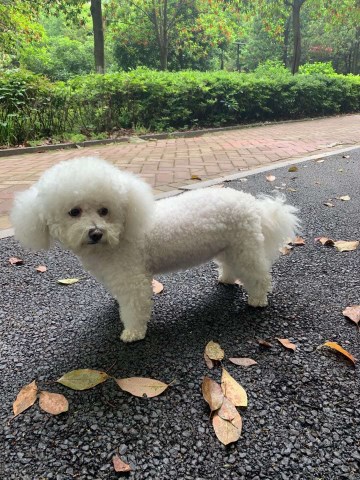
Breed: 3083-n000117-Bichon_Frise